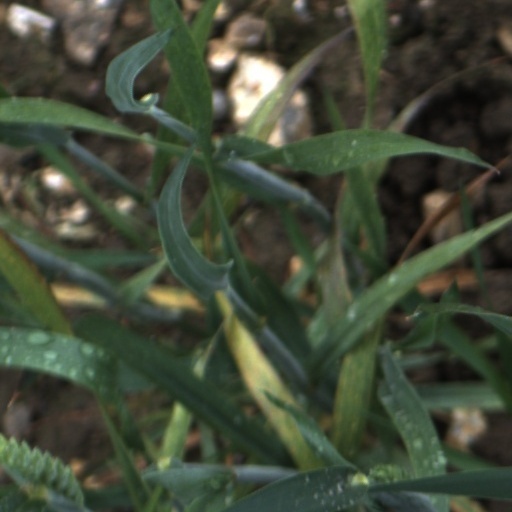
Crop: wheat